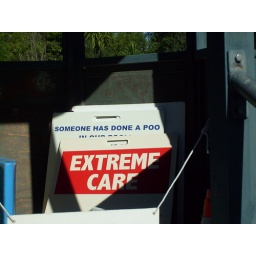
A sign at hot water pools in Hanmer Springs